Penny Mordaunt

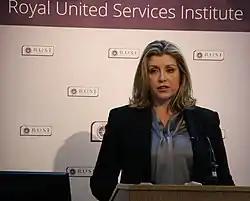
Mordaunt in 2019

On 1 May 2019, Mordaunt was appointed as the first female Secretary of State for Defence following the dismissal of Gavin Williamson. After Boris Johnson was elected Conservative Leader and appointed prime minister, he sacked Mordaunt as Defence Secretary, thus she left the Government on 24 July 2019. Mordaunt had been a prominent supporter of Johnson's opponent, Jeremy Hunt, in the 2019 Conservative Party leadership election.